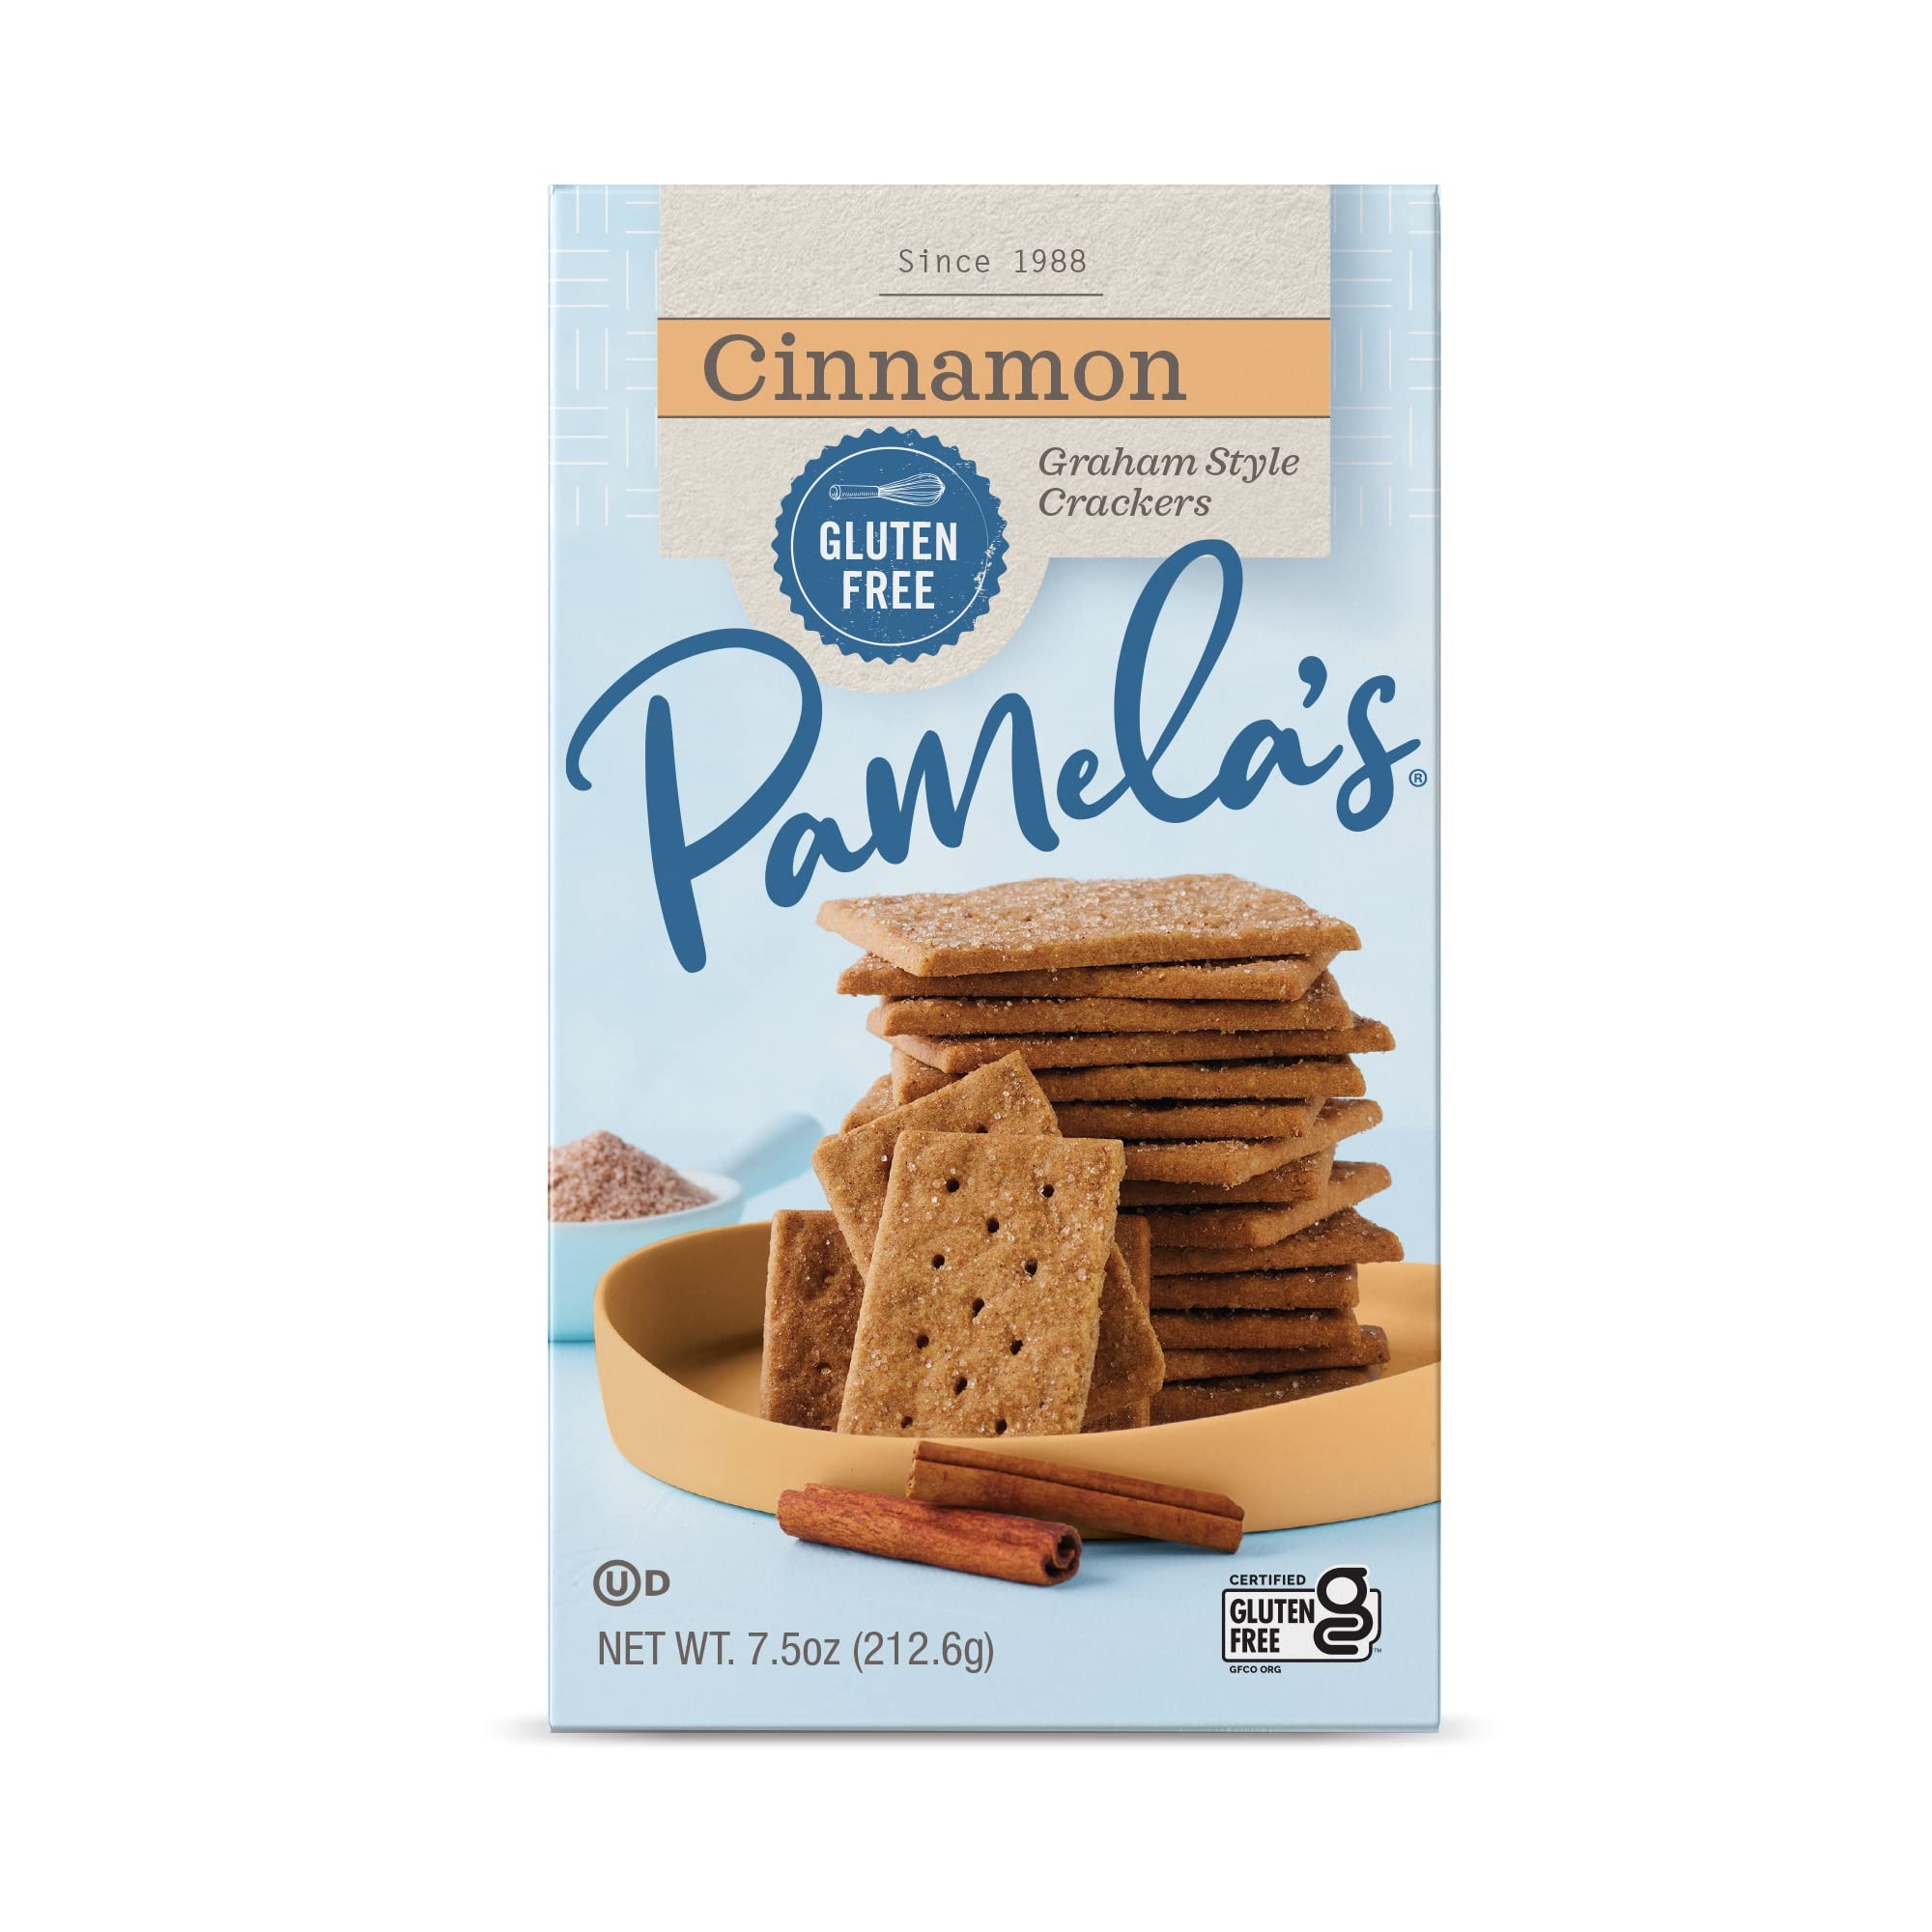
Item Name: Pamela's Products Grahams Style Crackers Cinnamon, 7.5 Ounce
Bullet Point 1: The product is Gluten Free
Bullet Point 2: Country of origin is United States
Bullet Point 3: Kosher Certified
Bullet Point 4: The package dimension of the product is 6"L x 5"W x 4"H
Value: 7.5
Unit: Ounce

Price: 7.465